Tsuruga, Fukui

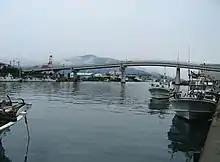
Tsuruga Port

High speed rail service to Tsuruga Station on the Hokuriku Shinkansen began on 16 March 2024.